Crispin Freeman

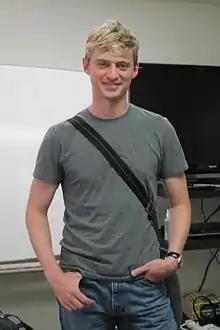
Freeman in 2009

Crispin Freeman is an American voice actor, voice director and a screenwriter who is best known for voicing characters in English-language dubs of Japanese, includes anime and video games. Some of his prominent anime roles include Zelgadis Graywords in "Slayers", Kyon in "The Melancholy of Haruhi Suzumiya", Togusa in the "Ghost in the Shell" franchise, Alucard in "Hellsing", Kirei Kotomine in "Fate/Zero" and "", Itachi Uchiha in "Naruto", Gyomei Himejima in "", Hagi in "Blood+" and Shizuo Heiwajima in "Durarara!!".